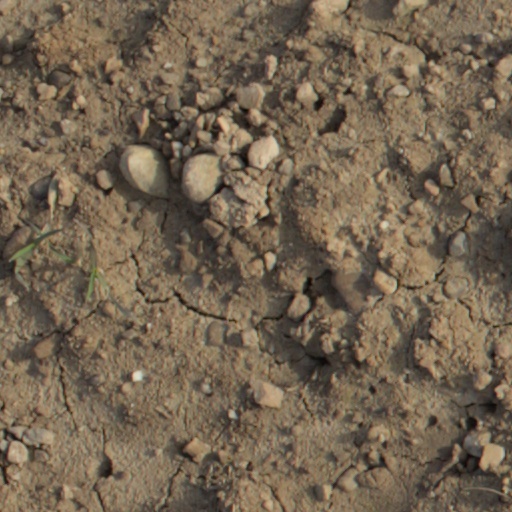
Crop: wheat